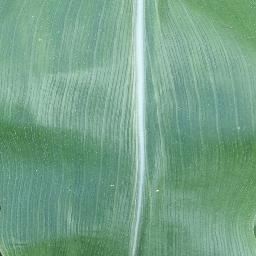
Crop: corn
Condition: (maize)_healthy